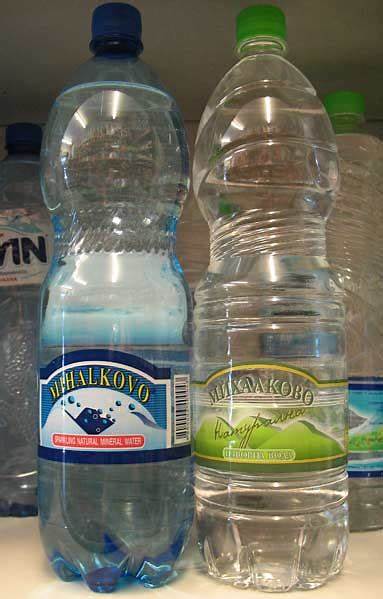
Waste category: plastic